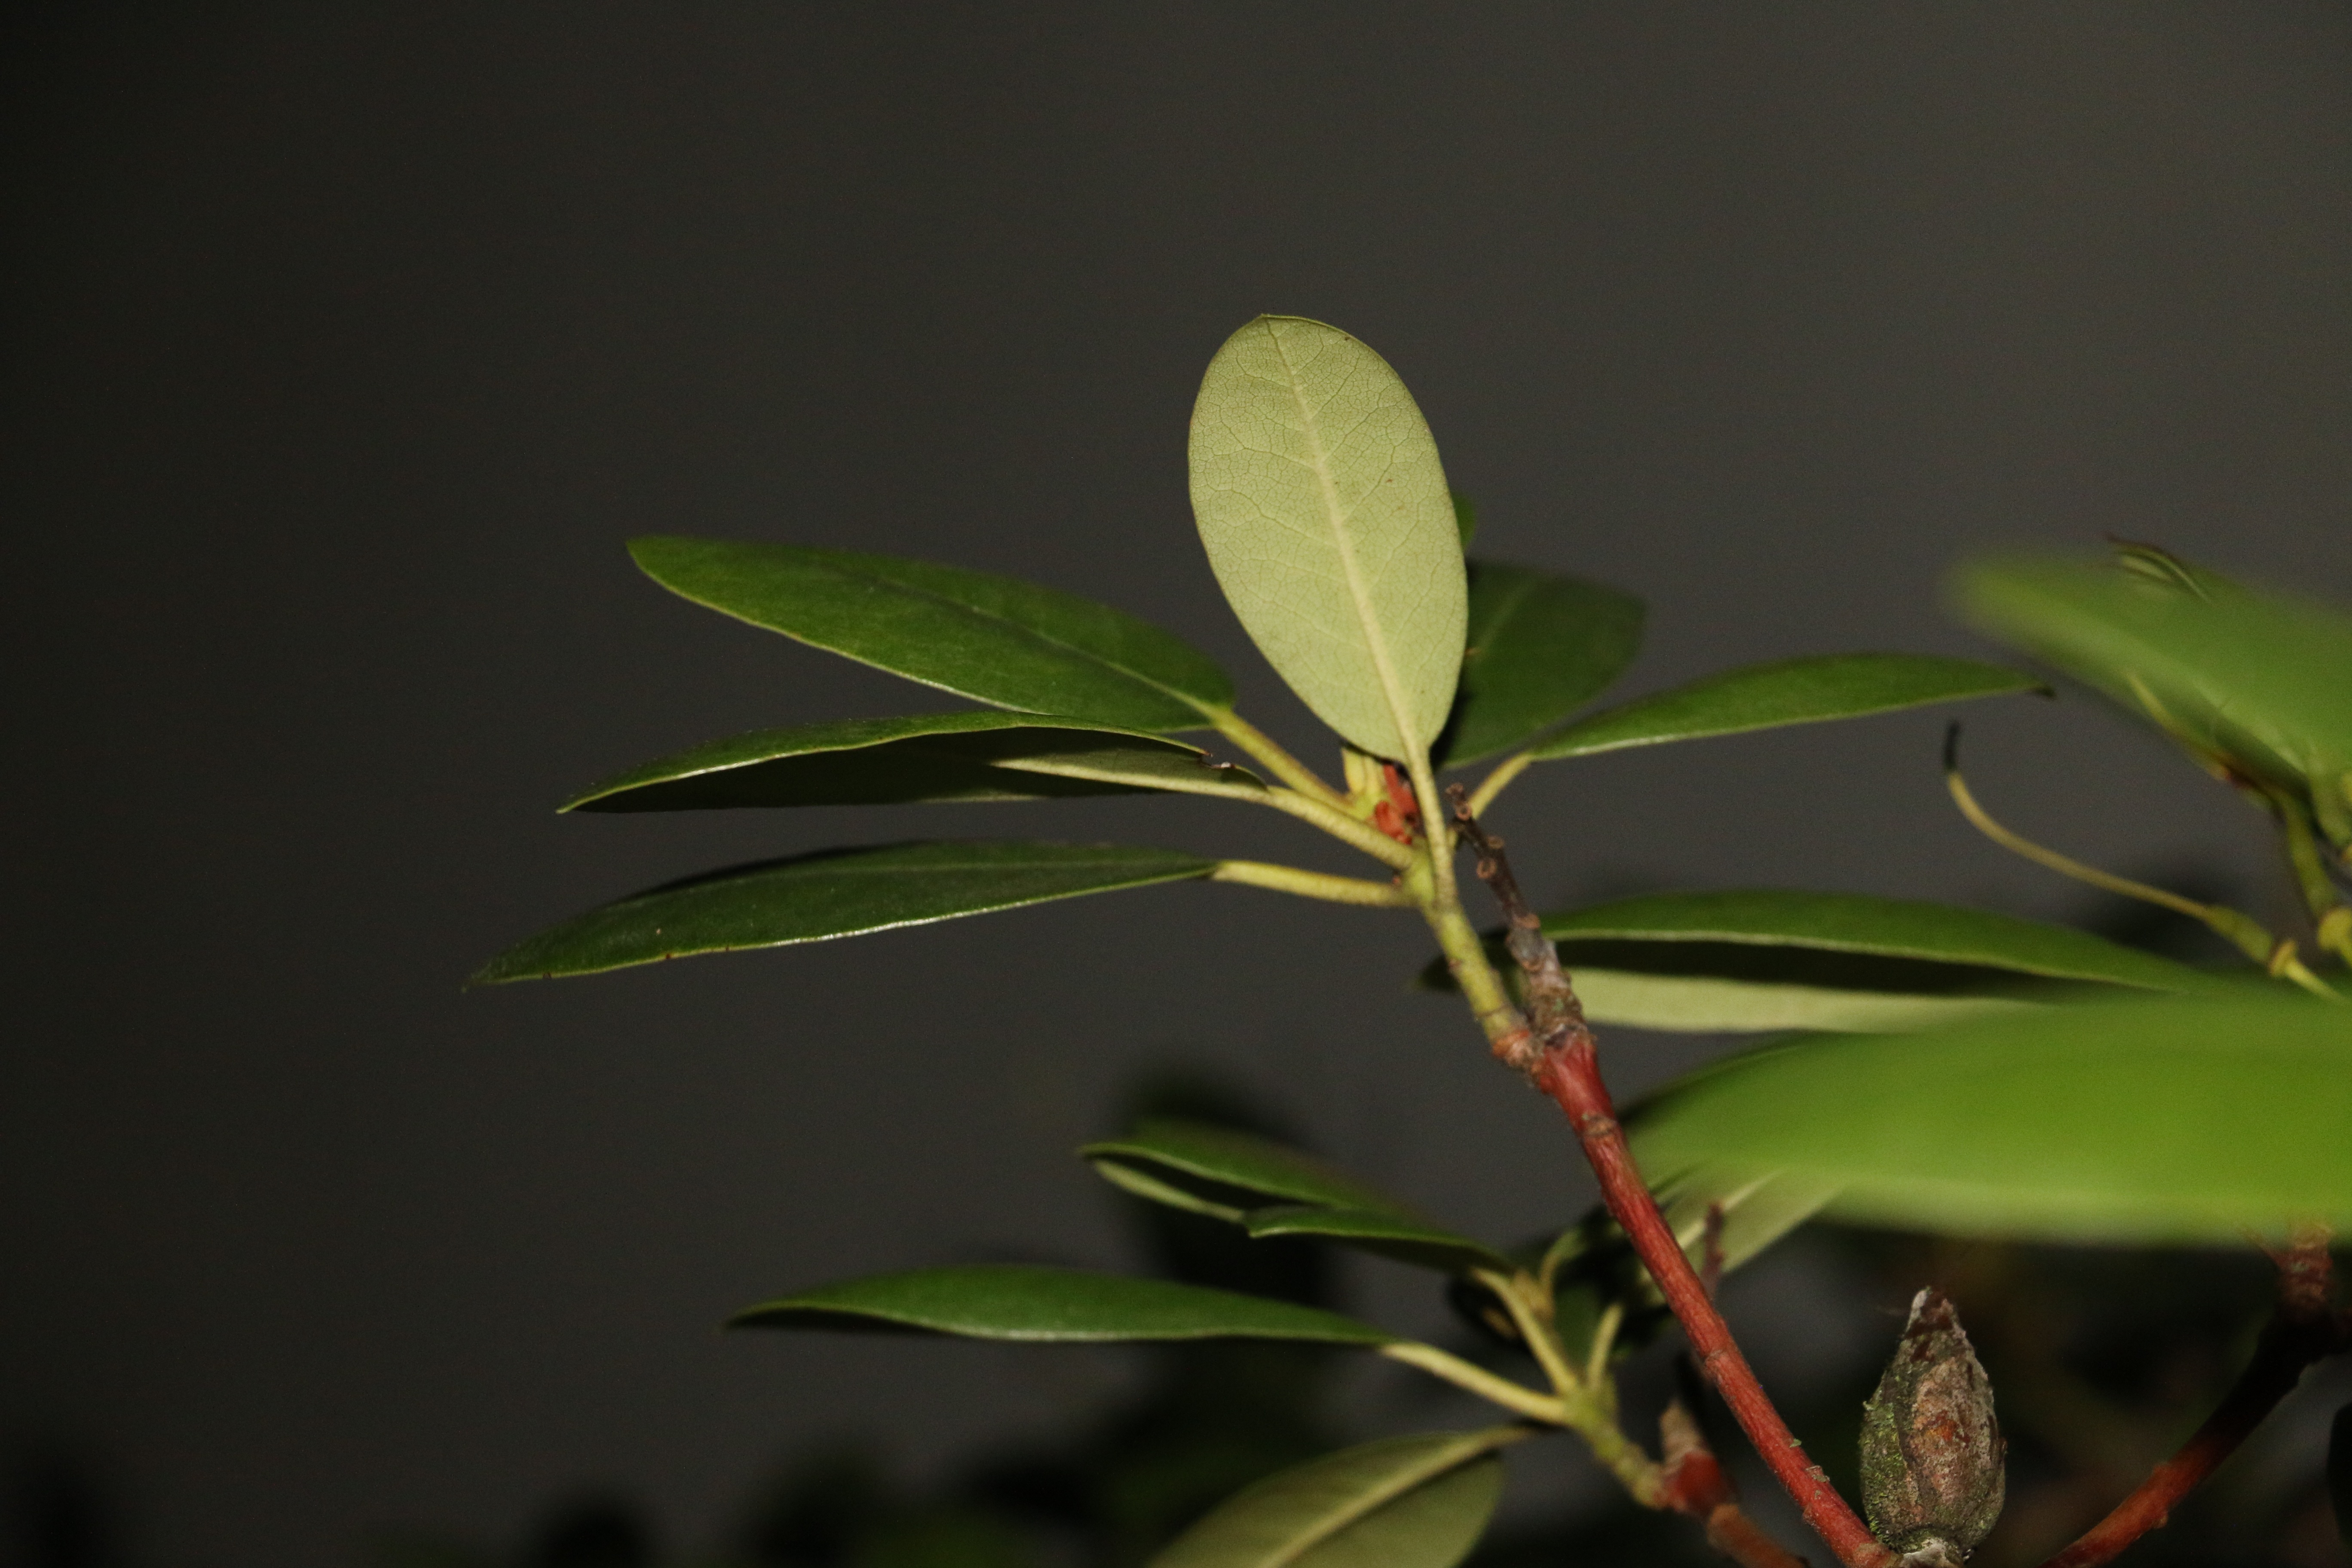
tree, branch, growth, plant, leaf, flower, summer, green, botany, garden, flora, shrub, frisch, macro photography, flowering plant, plant stem, woody plant, land plant